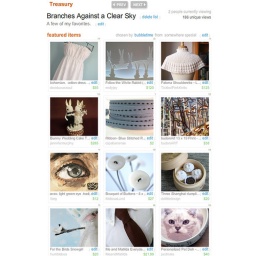
branches against clear sky FP